The Late Late Show season 47

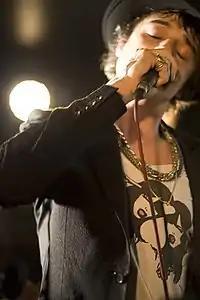
Pat Kenny's interview with Pete Doherty provoked widespread interest from the Irish print media.

On 6 February 2009, the poet Cathal Ó Searcaigh had been due to appear on "The Late Late Show". However, he cancelled the appearance when RTÉ's legal advisors recommended the interview be pre-recorded instead of the standard live interviews the programme was known for carrying out. Ó Searcaigh had previously declined to be interviewed on "The Late Late Show" in March 2008. Presenter Pat Kenny stated on the live broadcast that the invitation still stood, despite the poet turning down the invitation twice. It was speculated that English musician Pete Doherty had been drafted in as a replacement; this interview proved just as, if not more, controversial.